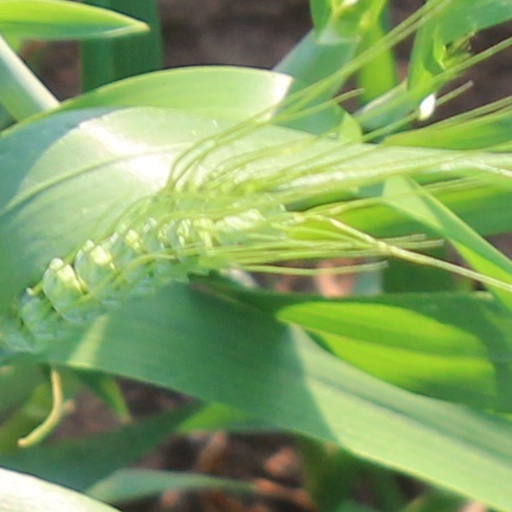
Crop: wheat